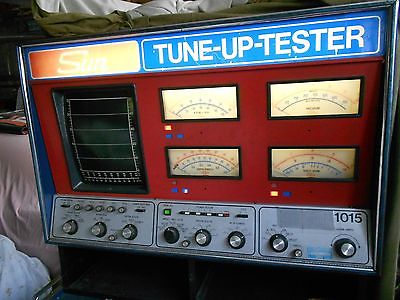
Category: cabinet